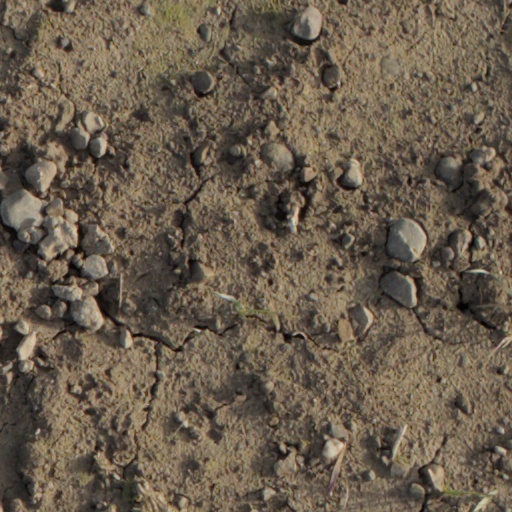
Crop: wheat